Goalball at the Summer Paralympics

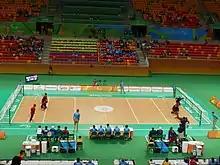
Men's goalball match of China (left) vs United States (right) at the 2016 Summer Paralympics in Rio de Janeiro, Brazil.

Goalball tournaments have been staged at the Paralympic Games since 1976, after being demonstrated in 1972.